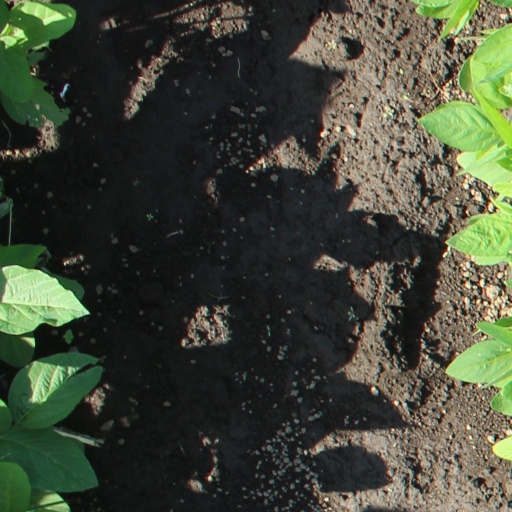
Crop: soybean